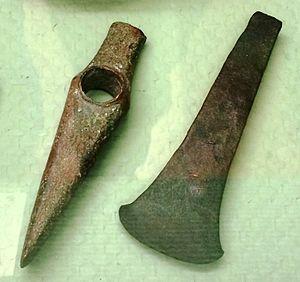
La culture de Baden est une culture archéologique chalcolithique d’Europe centrale. Elle s’est développée entre 3600 et 2800 av. J.C. Elle est centrée sur la Hongrie, s’étend du sud de la Pologne au nord de la Save en Serbie. Ce domaine inclut aussi la Tchéquie, la Slovaquie, l’Autriche, la Bosnie-Herzégovine et l'est de la Croatie et de la Slovénie. Des imports de céramique de Baden ont aussi été retrouvés en Allemagne et en Suisse où ils ont pu être datés par dendrochronologie.